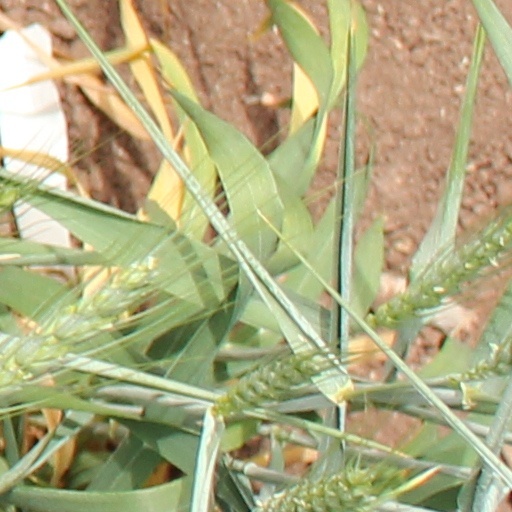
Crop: wheat